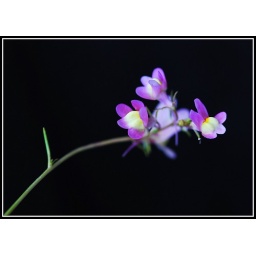
Sweet Pea flowers blooming in my small kitchen herbs